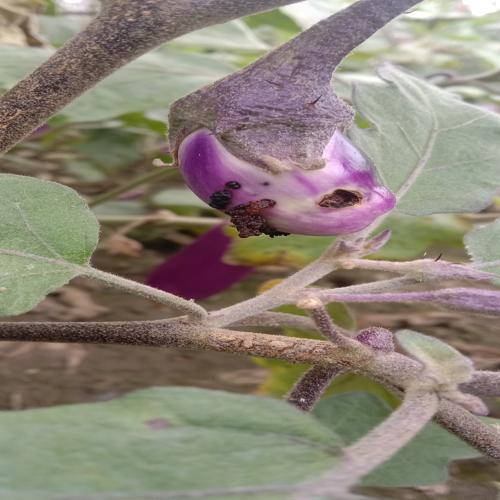
Label: Shoot and Fruit Borer